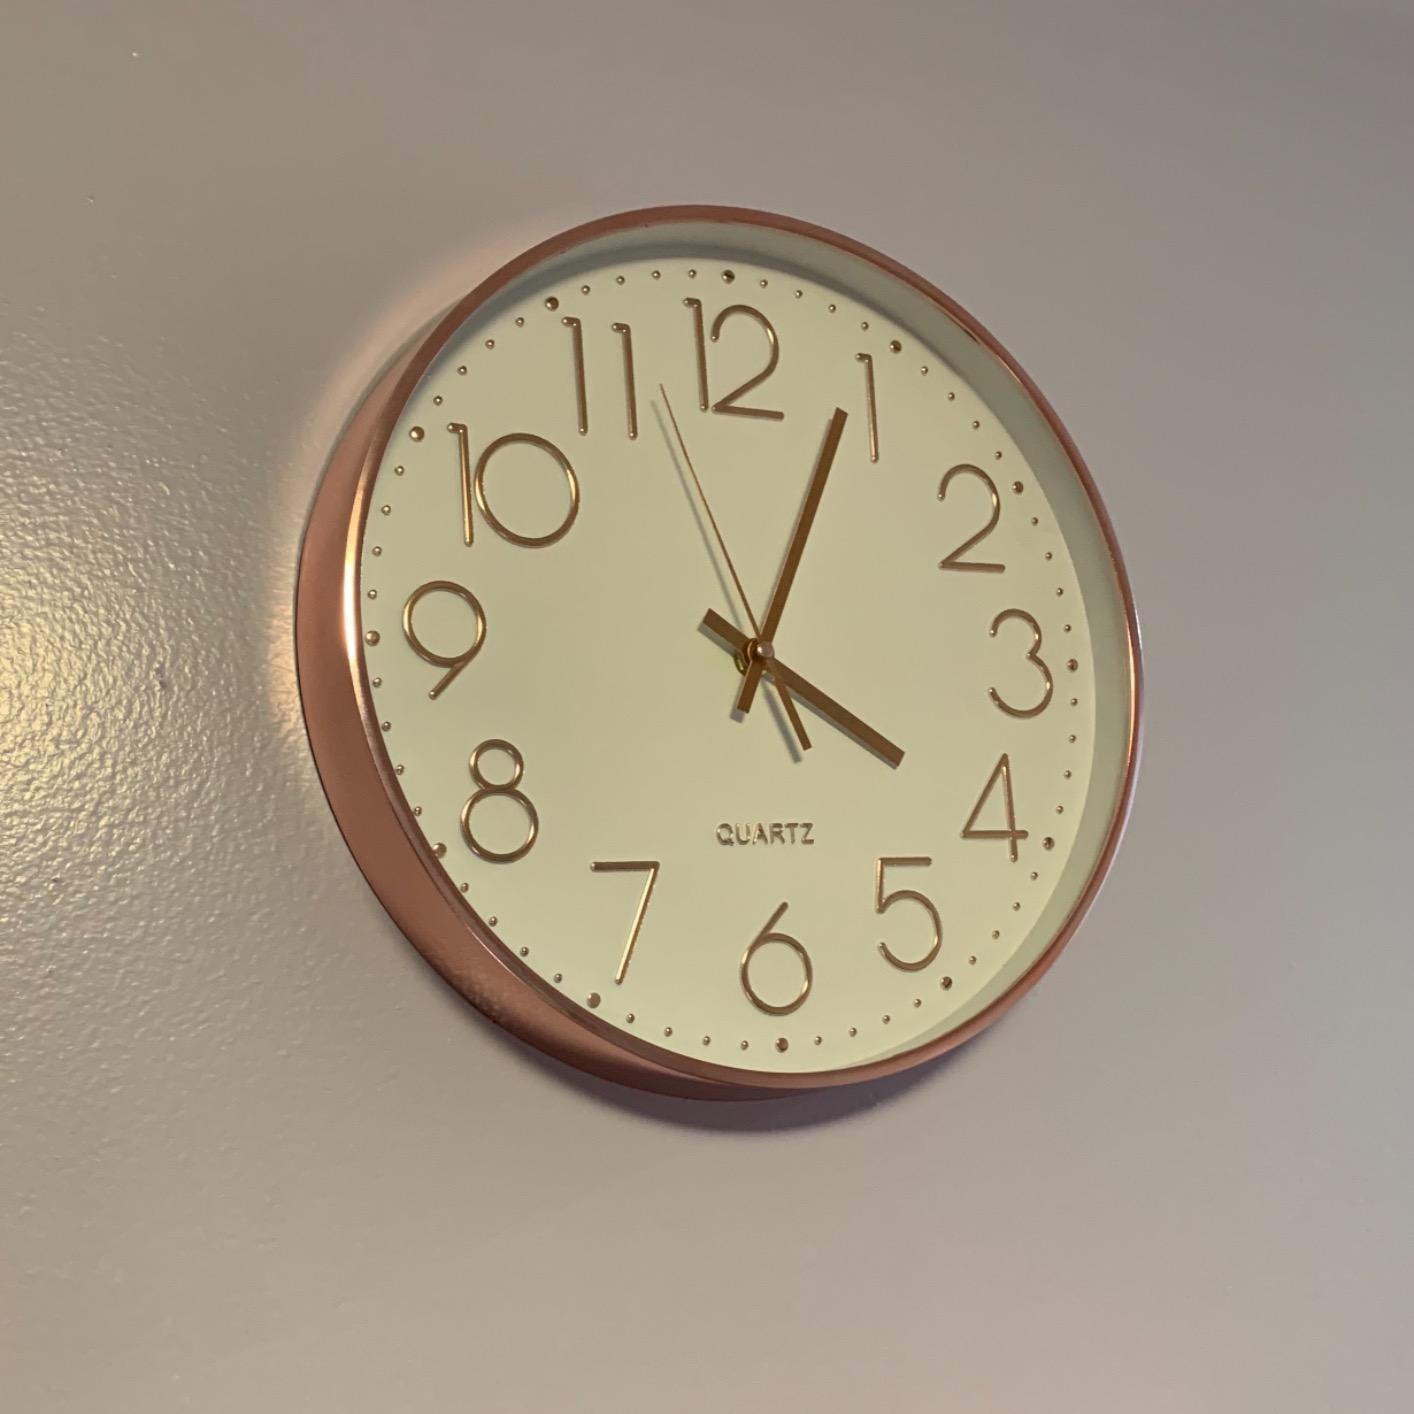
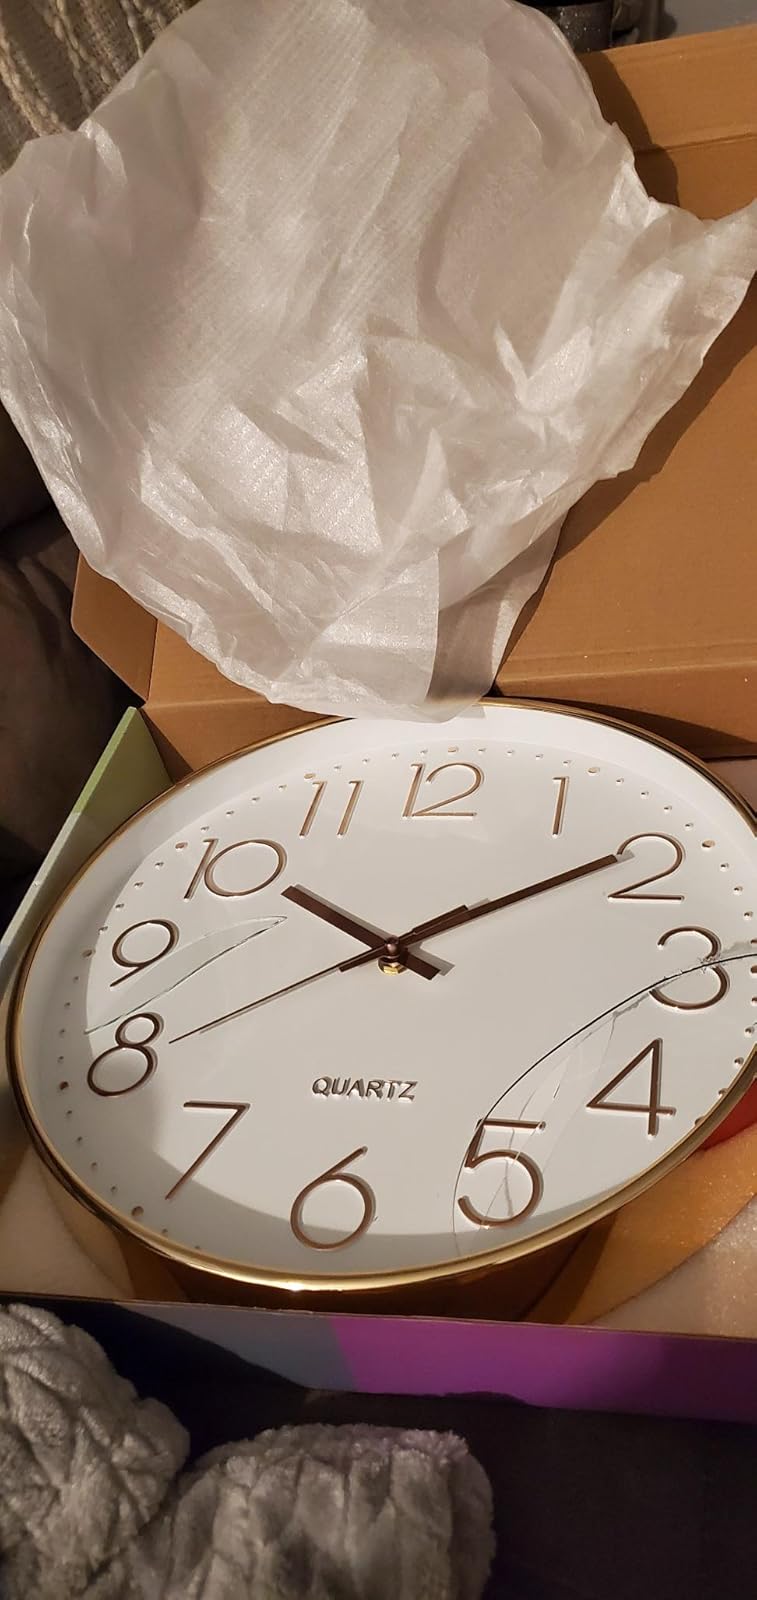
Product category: clock
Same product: yes